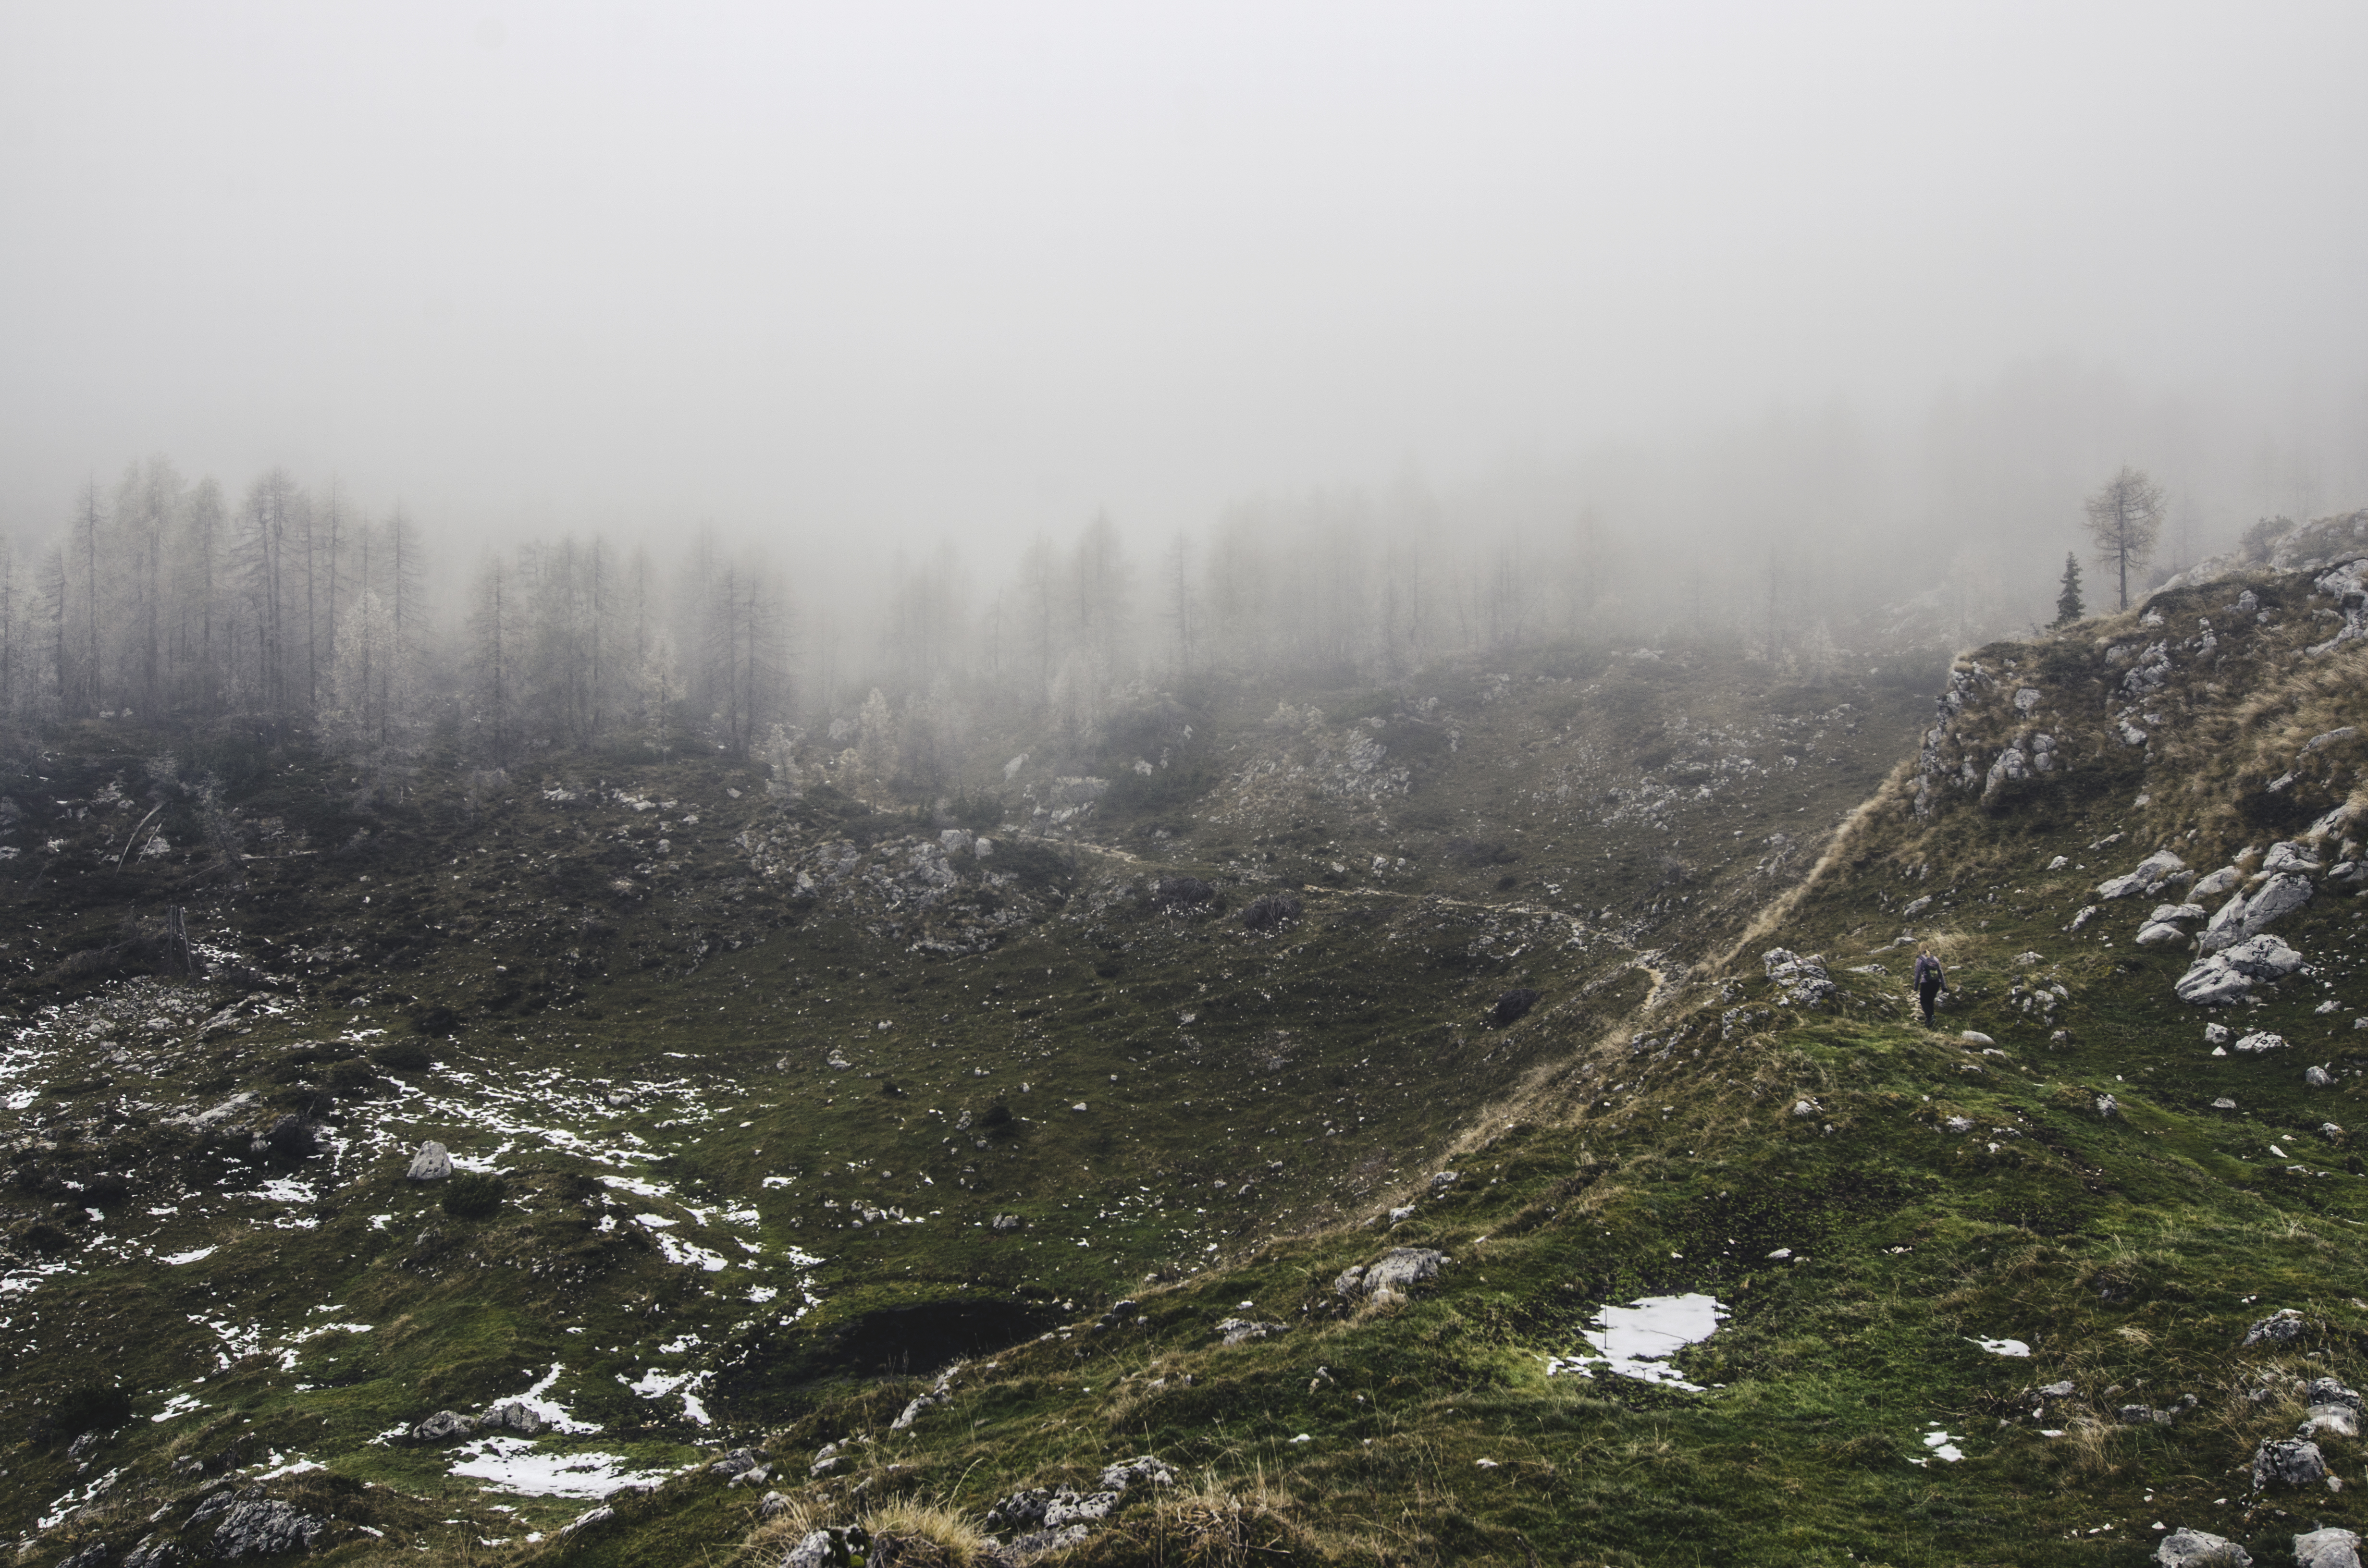
landscape, tree, nature, forest, grass, wilderness, mountain, snow, fog, mist, morning, hill, adventure, valley, mountain range, hiker, green, weather, ridge, summit, trees, alps, plateau, landform, mountain pass, geographical feature, atmospheric phenomenon, mountainous landforms